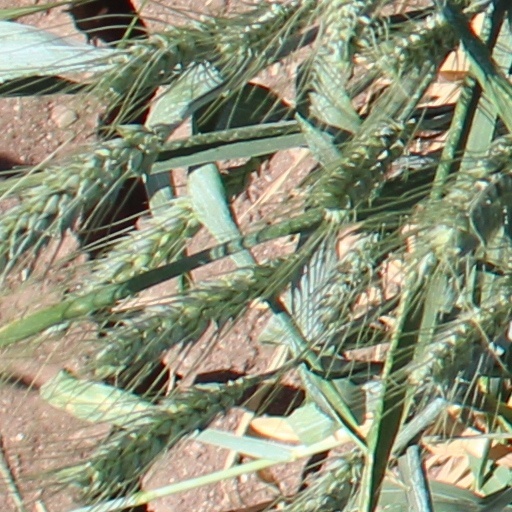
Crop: wheat